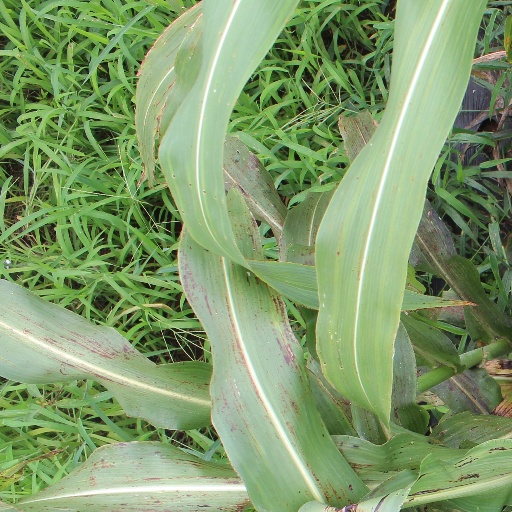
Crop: sorghum